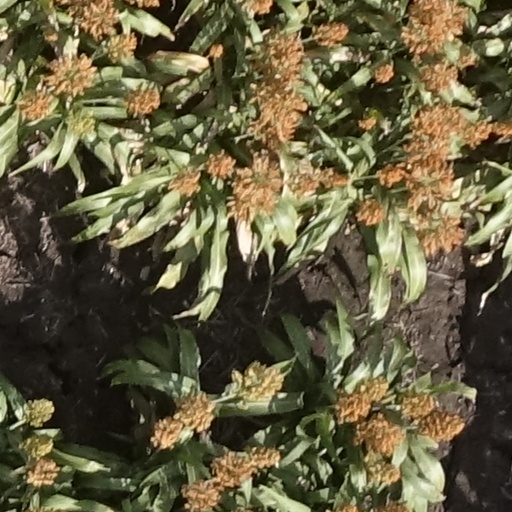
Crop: sorghum